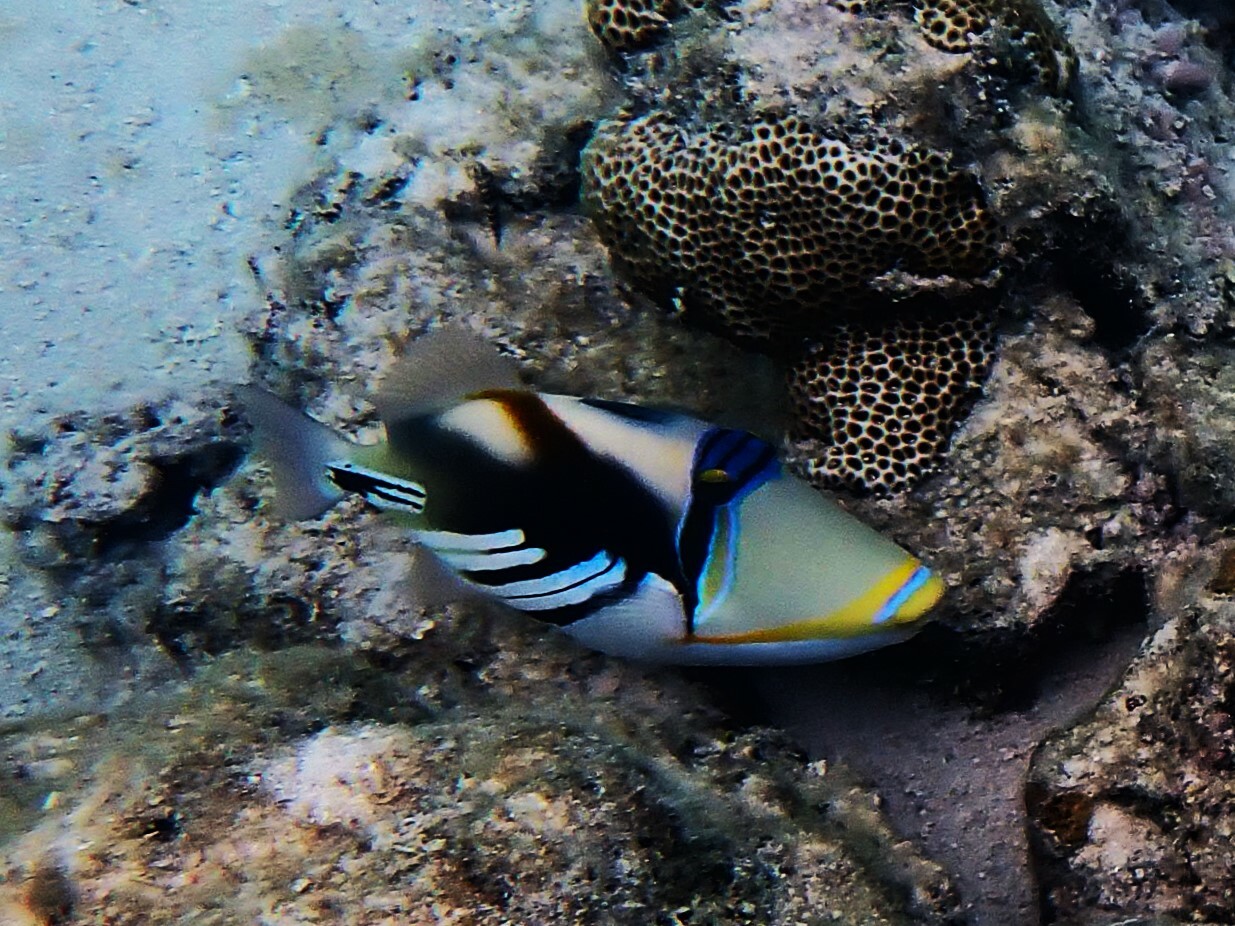
Rhinecanthus aculeatus (Lagoon Triggerfish)